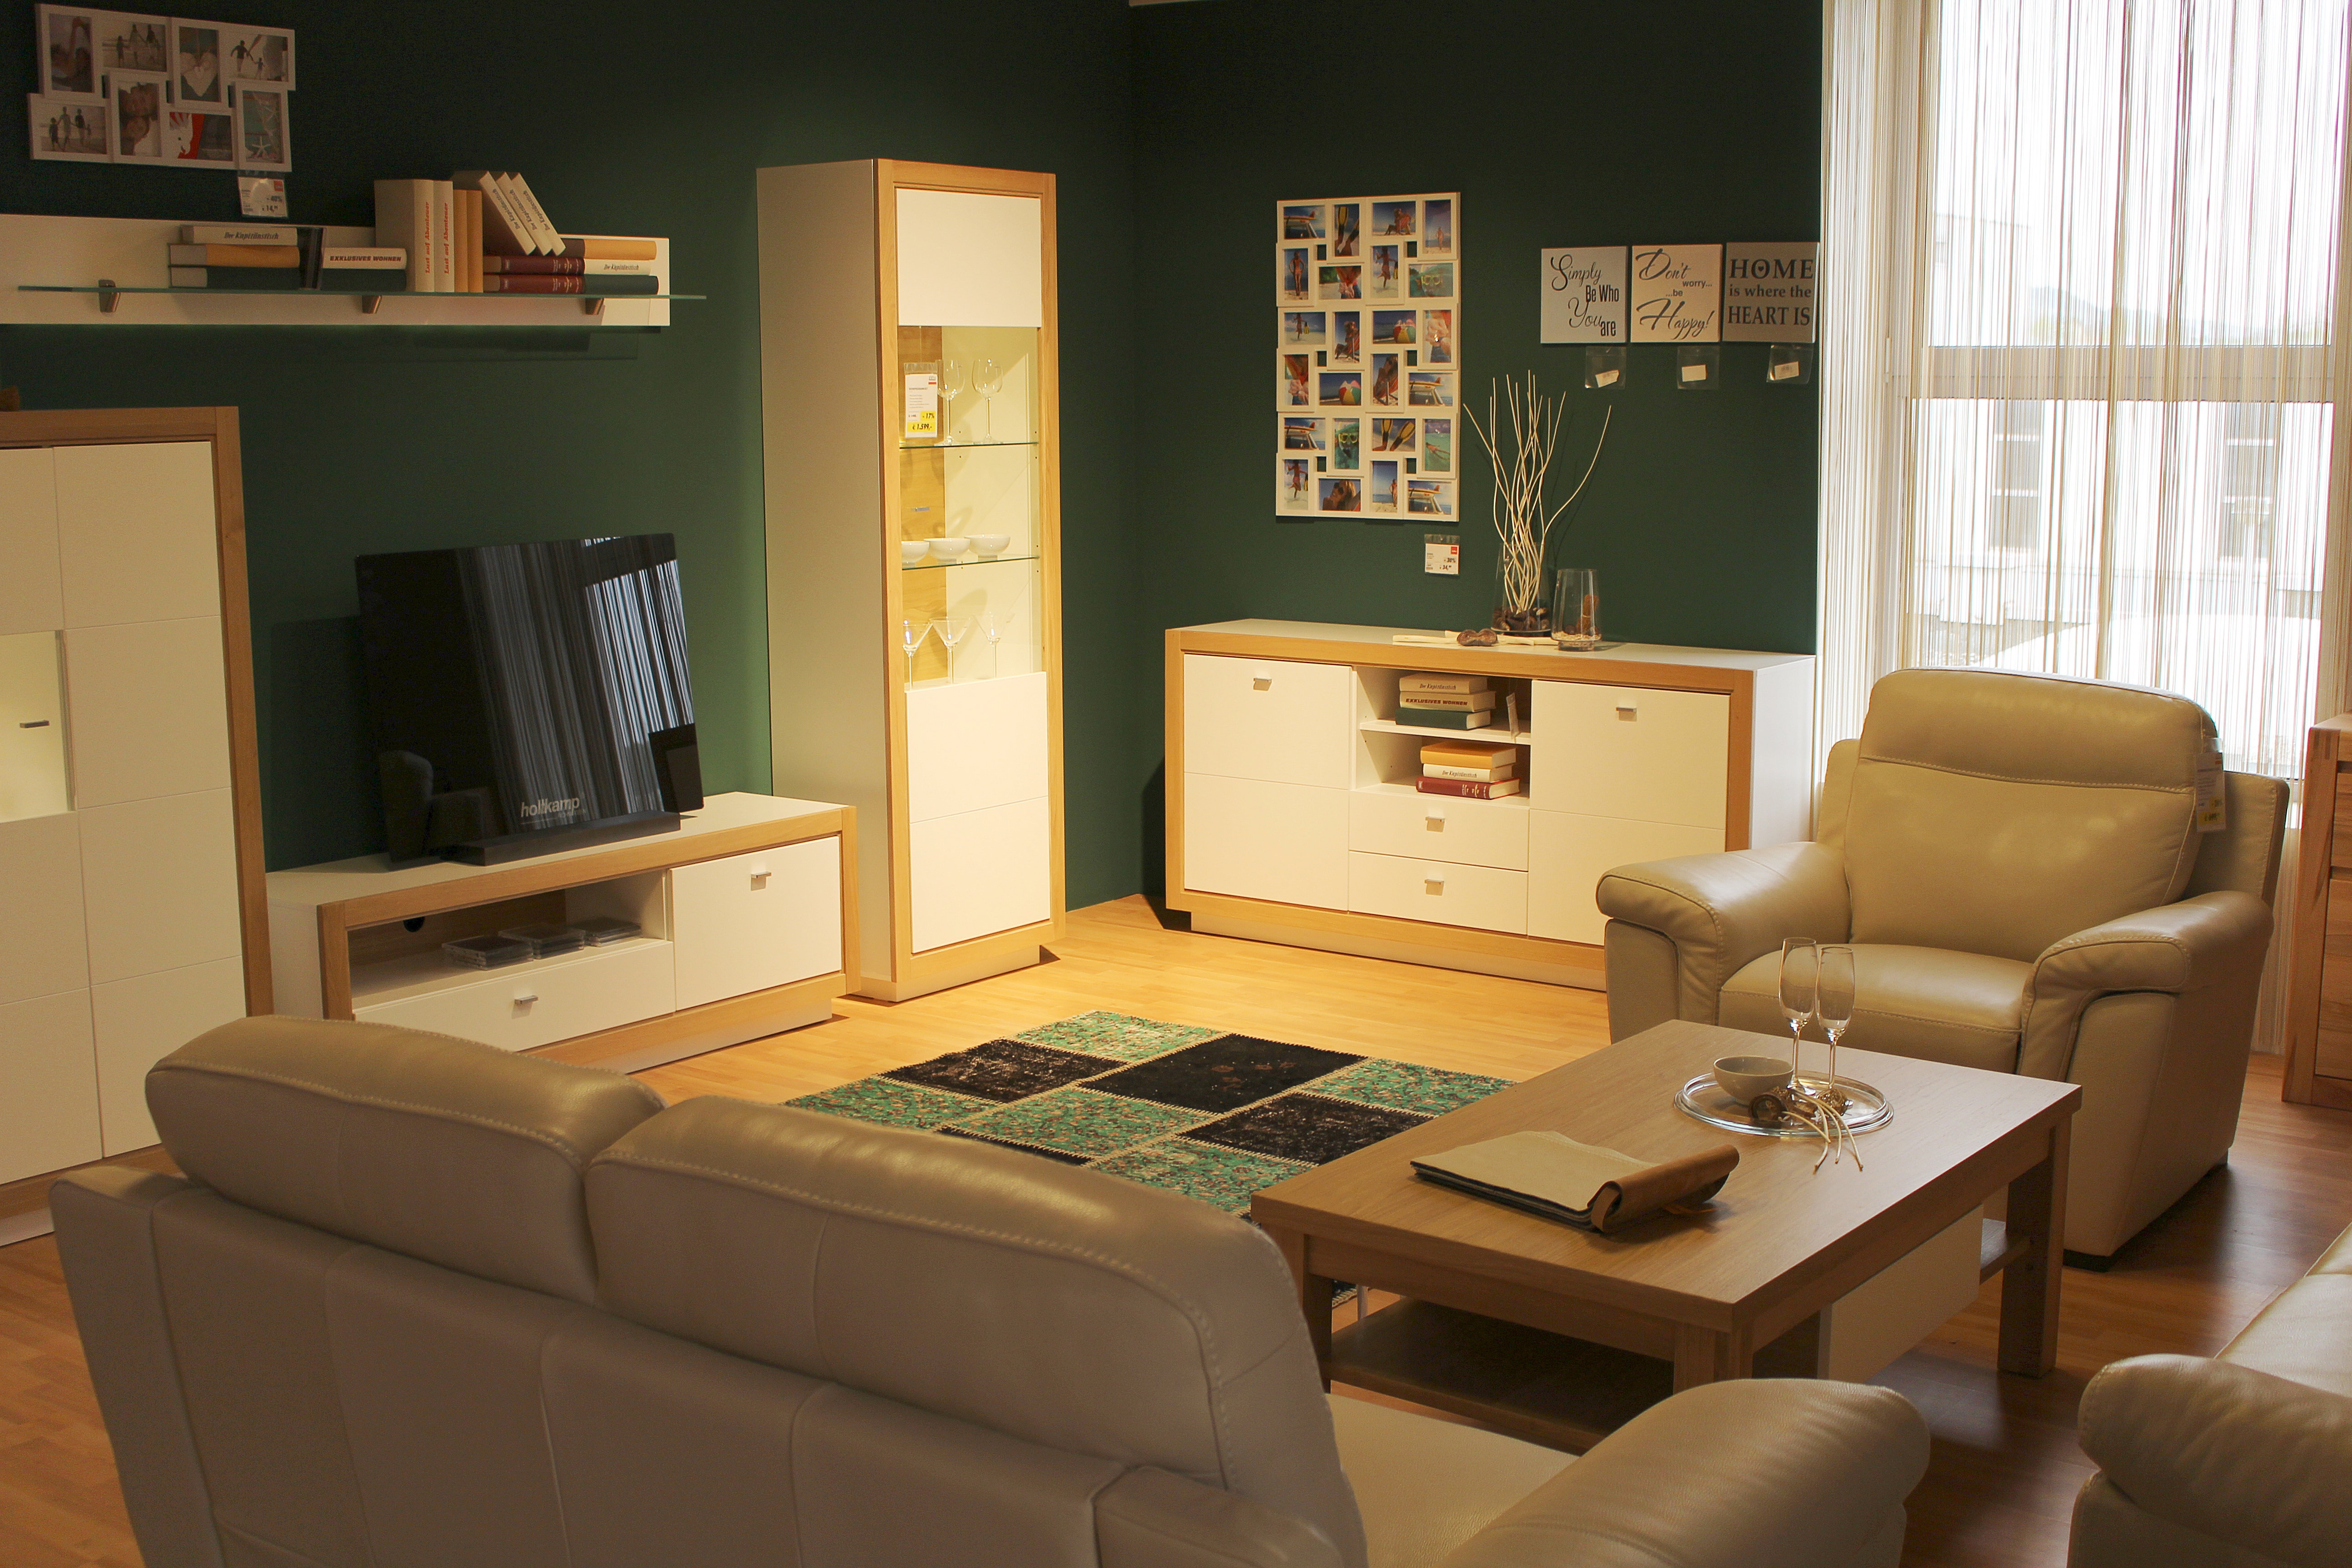
home, live, decoration, cottage, property, living room, furniture, room, apartment, interior design, design, estate, condominium, facilities